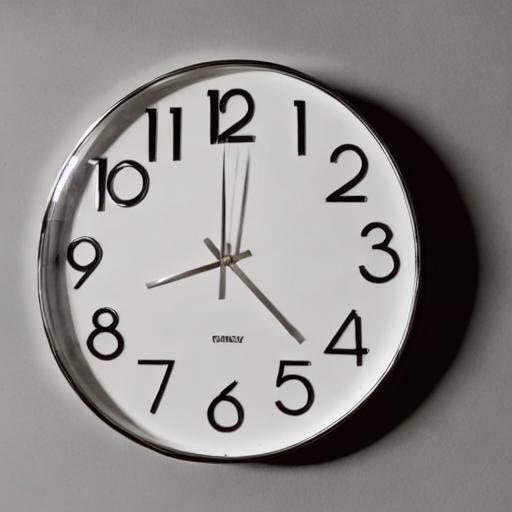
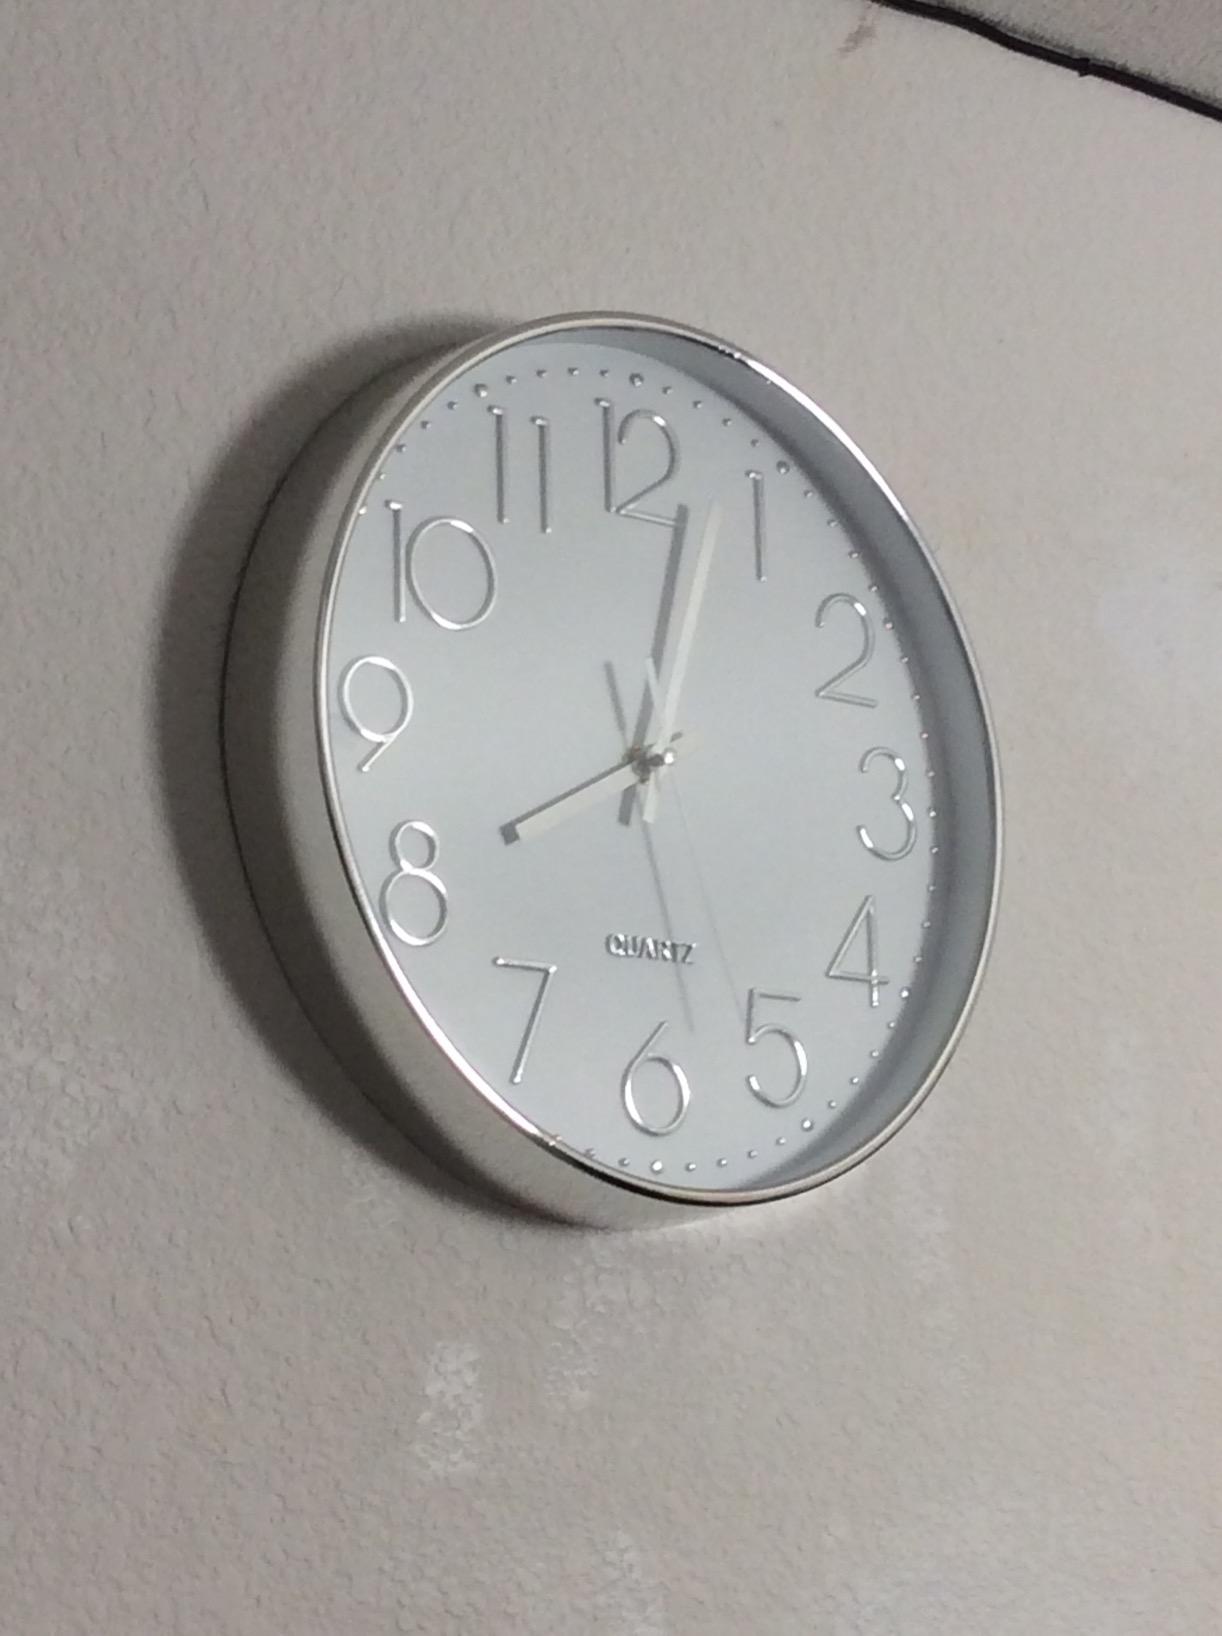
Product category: clock
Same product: no